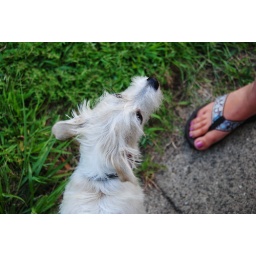
A jack rusell terrier mix, this little girl is the ever energetic game organizer and brainy one in the bunch.